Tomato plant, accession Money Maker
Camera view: horizontal (90 deg, fisheye); turntable rotation: 300 degrees
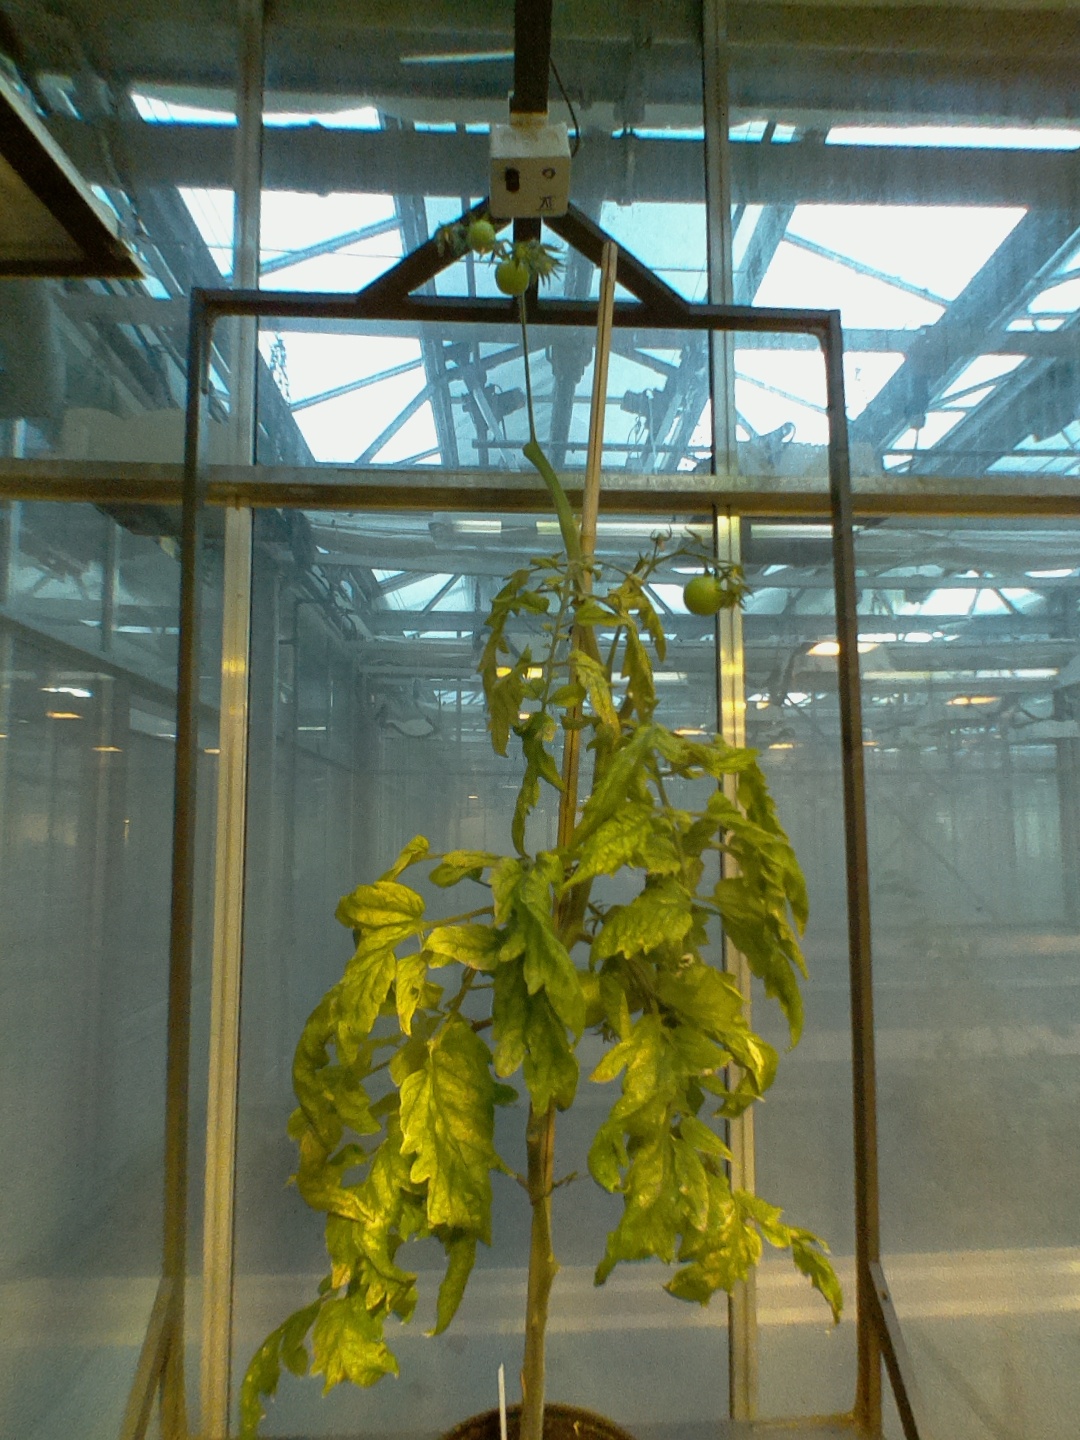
BBCH growth stage 78: 80% -90% of final fruit size